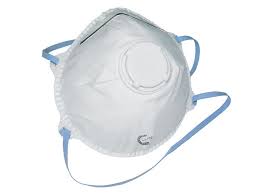
Waste category: trash